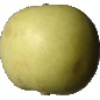
Label: Apple Golden 3